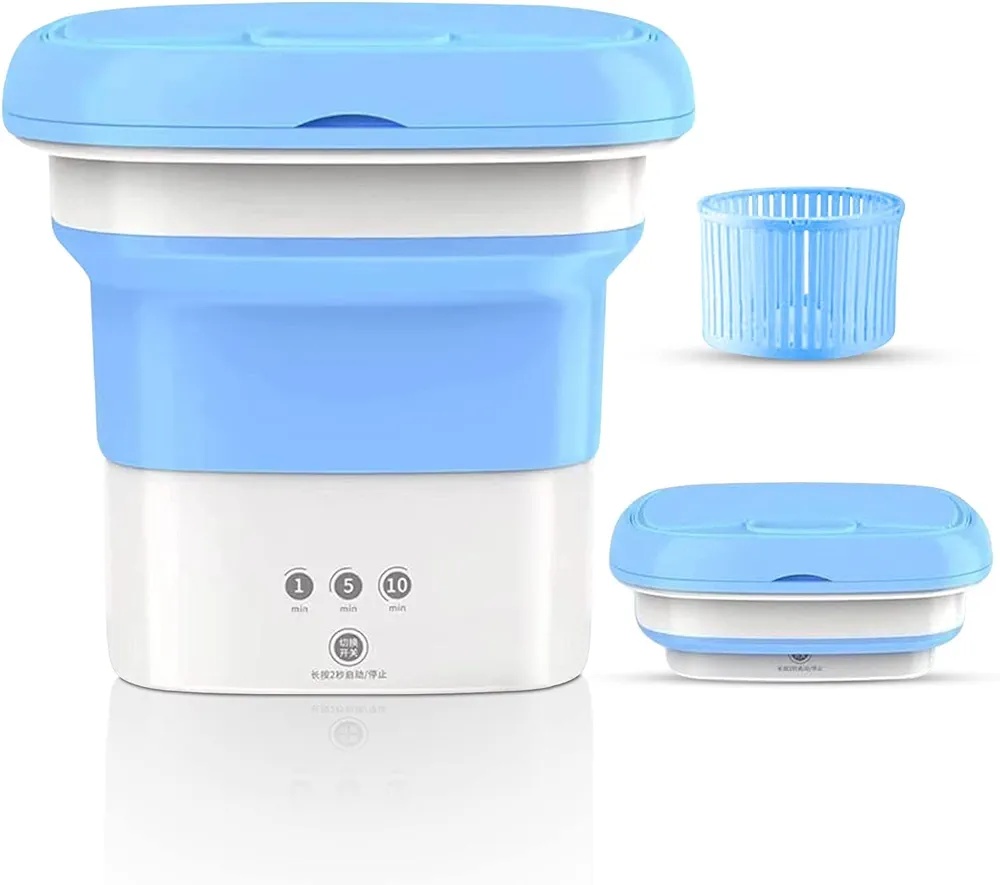
Portable Mini Foldable Washer and Spin Dryer
Brand: LOTZON
Experience convenience and efficiency with our Portable Mini Foldable Washer and Spin Dryer. This compact and versatile washing machine is perfect for small apartments, dorm rooms, travel, and camping. Key Features: Compact Design: Easily foldable, this washer and dryer combo can be stored in small spaces, making it perfect for those with limited space. Easy to Use: Simple operation with a user-friendly interface allows you to wash and spin-dry your clothes quickly and effortlessly. Versatile Cleaning: Suitable for a variety of garments including delicate fabrics, baby clothes, and small loads. Energy Efficient: Consumes less water and electricity compared to traditional washing machines, helping you save on utility bills. Durable Material: Made with high-quality, durable materials to ensure long-lasting use. Specifications: Capacity: Ideal for small loads and delicate items. Power: Low power consumption for energy efficiency. Portability: Lightweight and easy to carry, making it perfect for travel and outdoor use. Dimensions: 205*205*260 mm
Category: Home & Garden > Household Appliances > Laundry Appliances > Laundry Combo Units > Portable Washer-Dryer Units